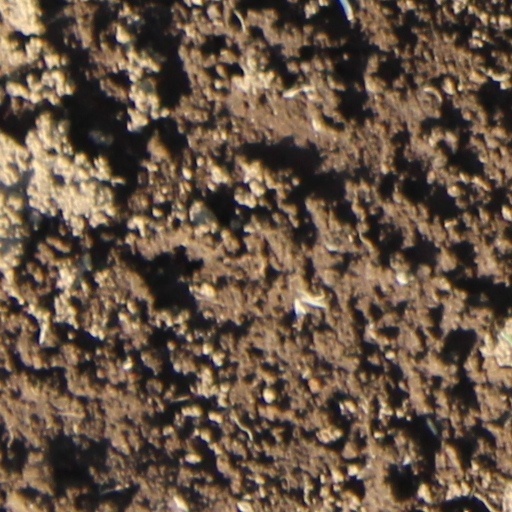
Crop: wheat